Chad Pennington

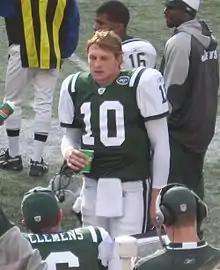
Pennington with the Jets in 2006.

Entering the 2006 season, Pennington trained with new throwing coaches, and worked significantly on the strength of his torso and throwing mechanics. During training camp, new head coach Eric Mangini told players and the press that the quarterback position was still uncertain, and that all four Jets quarterbacks (Chad Pennington, Patrick Ramsey, Brooks Bollinger, and Kellen Clemens) had a chance to be the starter. The Jets medical staff limited Pennington's throws to ensure the safety of his shoulder.